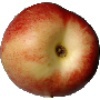
Label: Nectarine 1